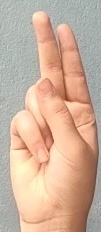
ASL sign: U